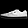
Label: Sneaker